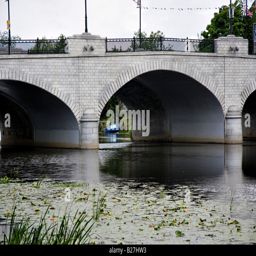
bridge over river with a small blue boat behind it